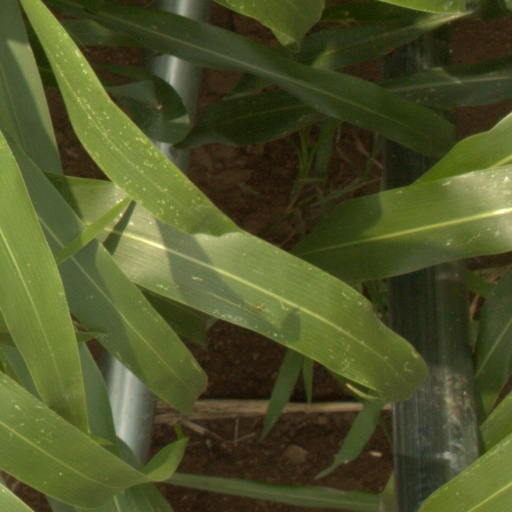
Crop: sorghum